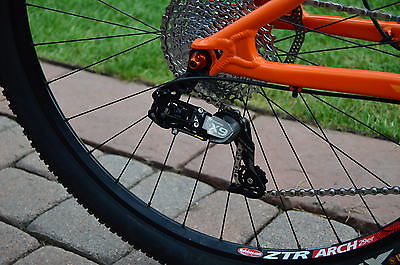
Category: bicycle